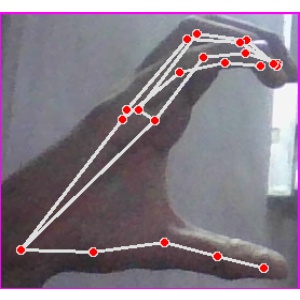
अक्षर: ऋ